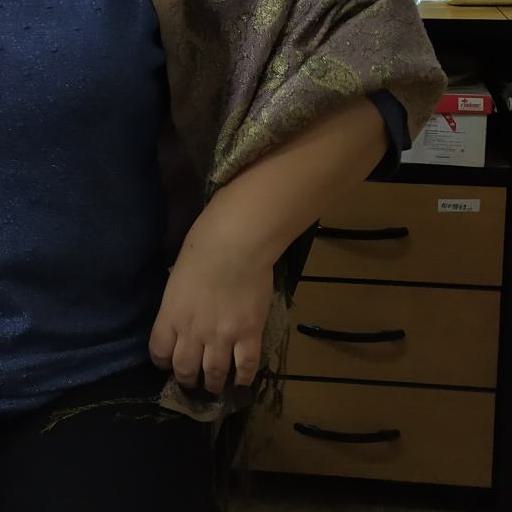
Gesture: no_gesture